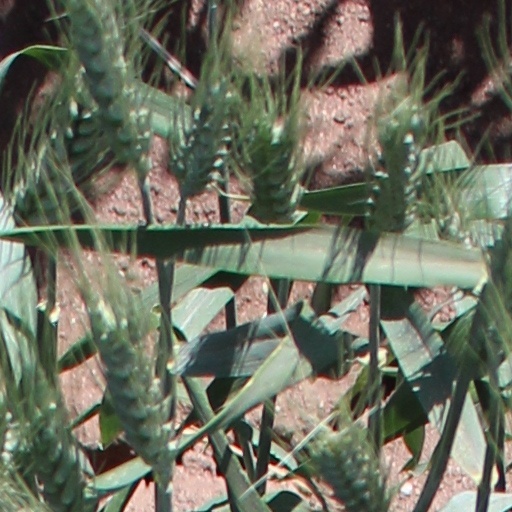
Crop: wheat